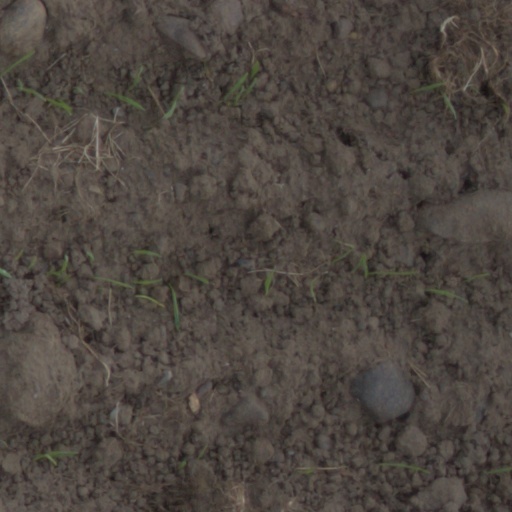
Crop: wheat